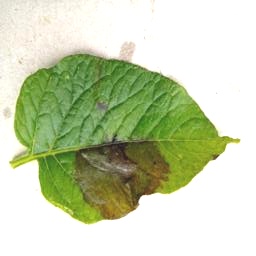
Etiqueta: Late Blight